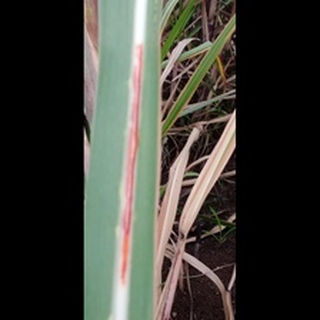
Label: sugarcane_red_rot